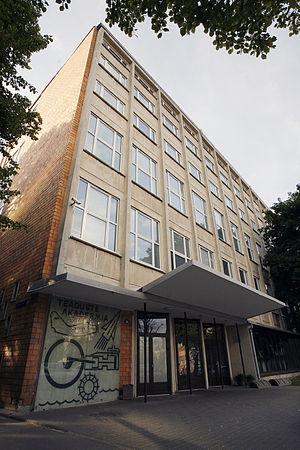
La bibliothèque académique de l'Université de Tallinn est une de plus grandes et importantes bibliothèques en Estonie dans tous les domaines, sauf la construction et l'agriculture. La bibliothèque se situe à Tallinn, la capitale d'Estonie.